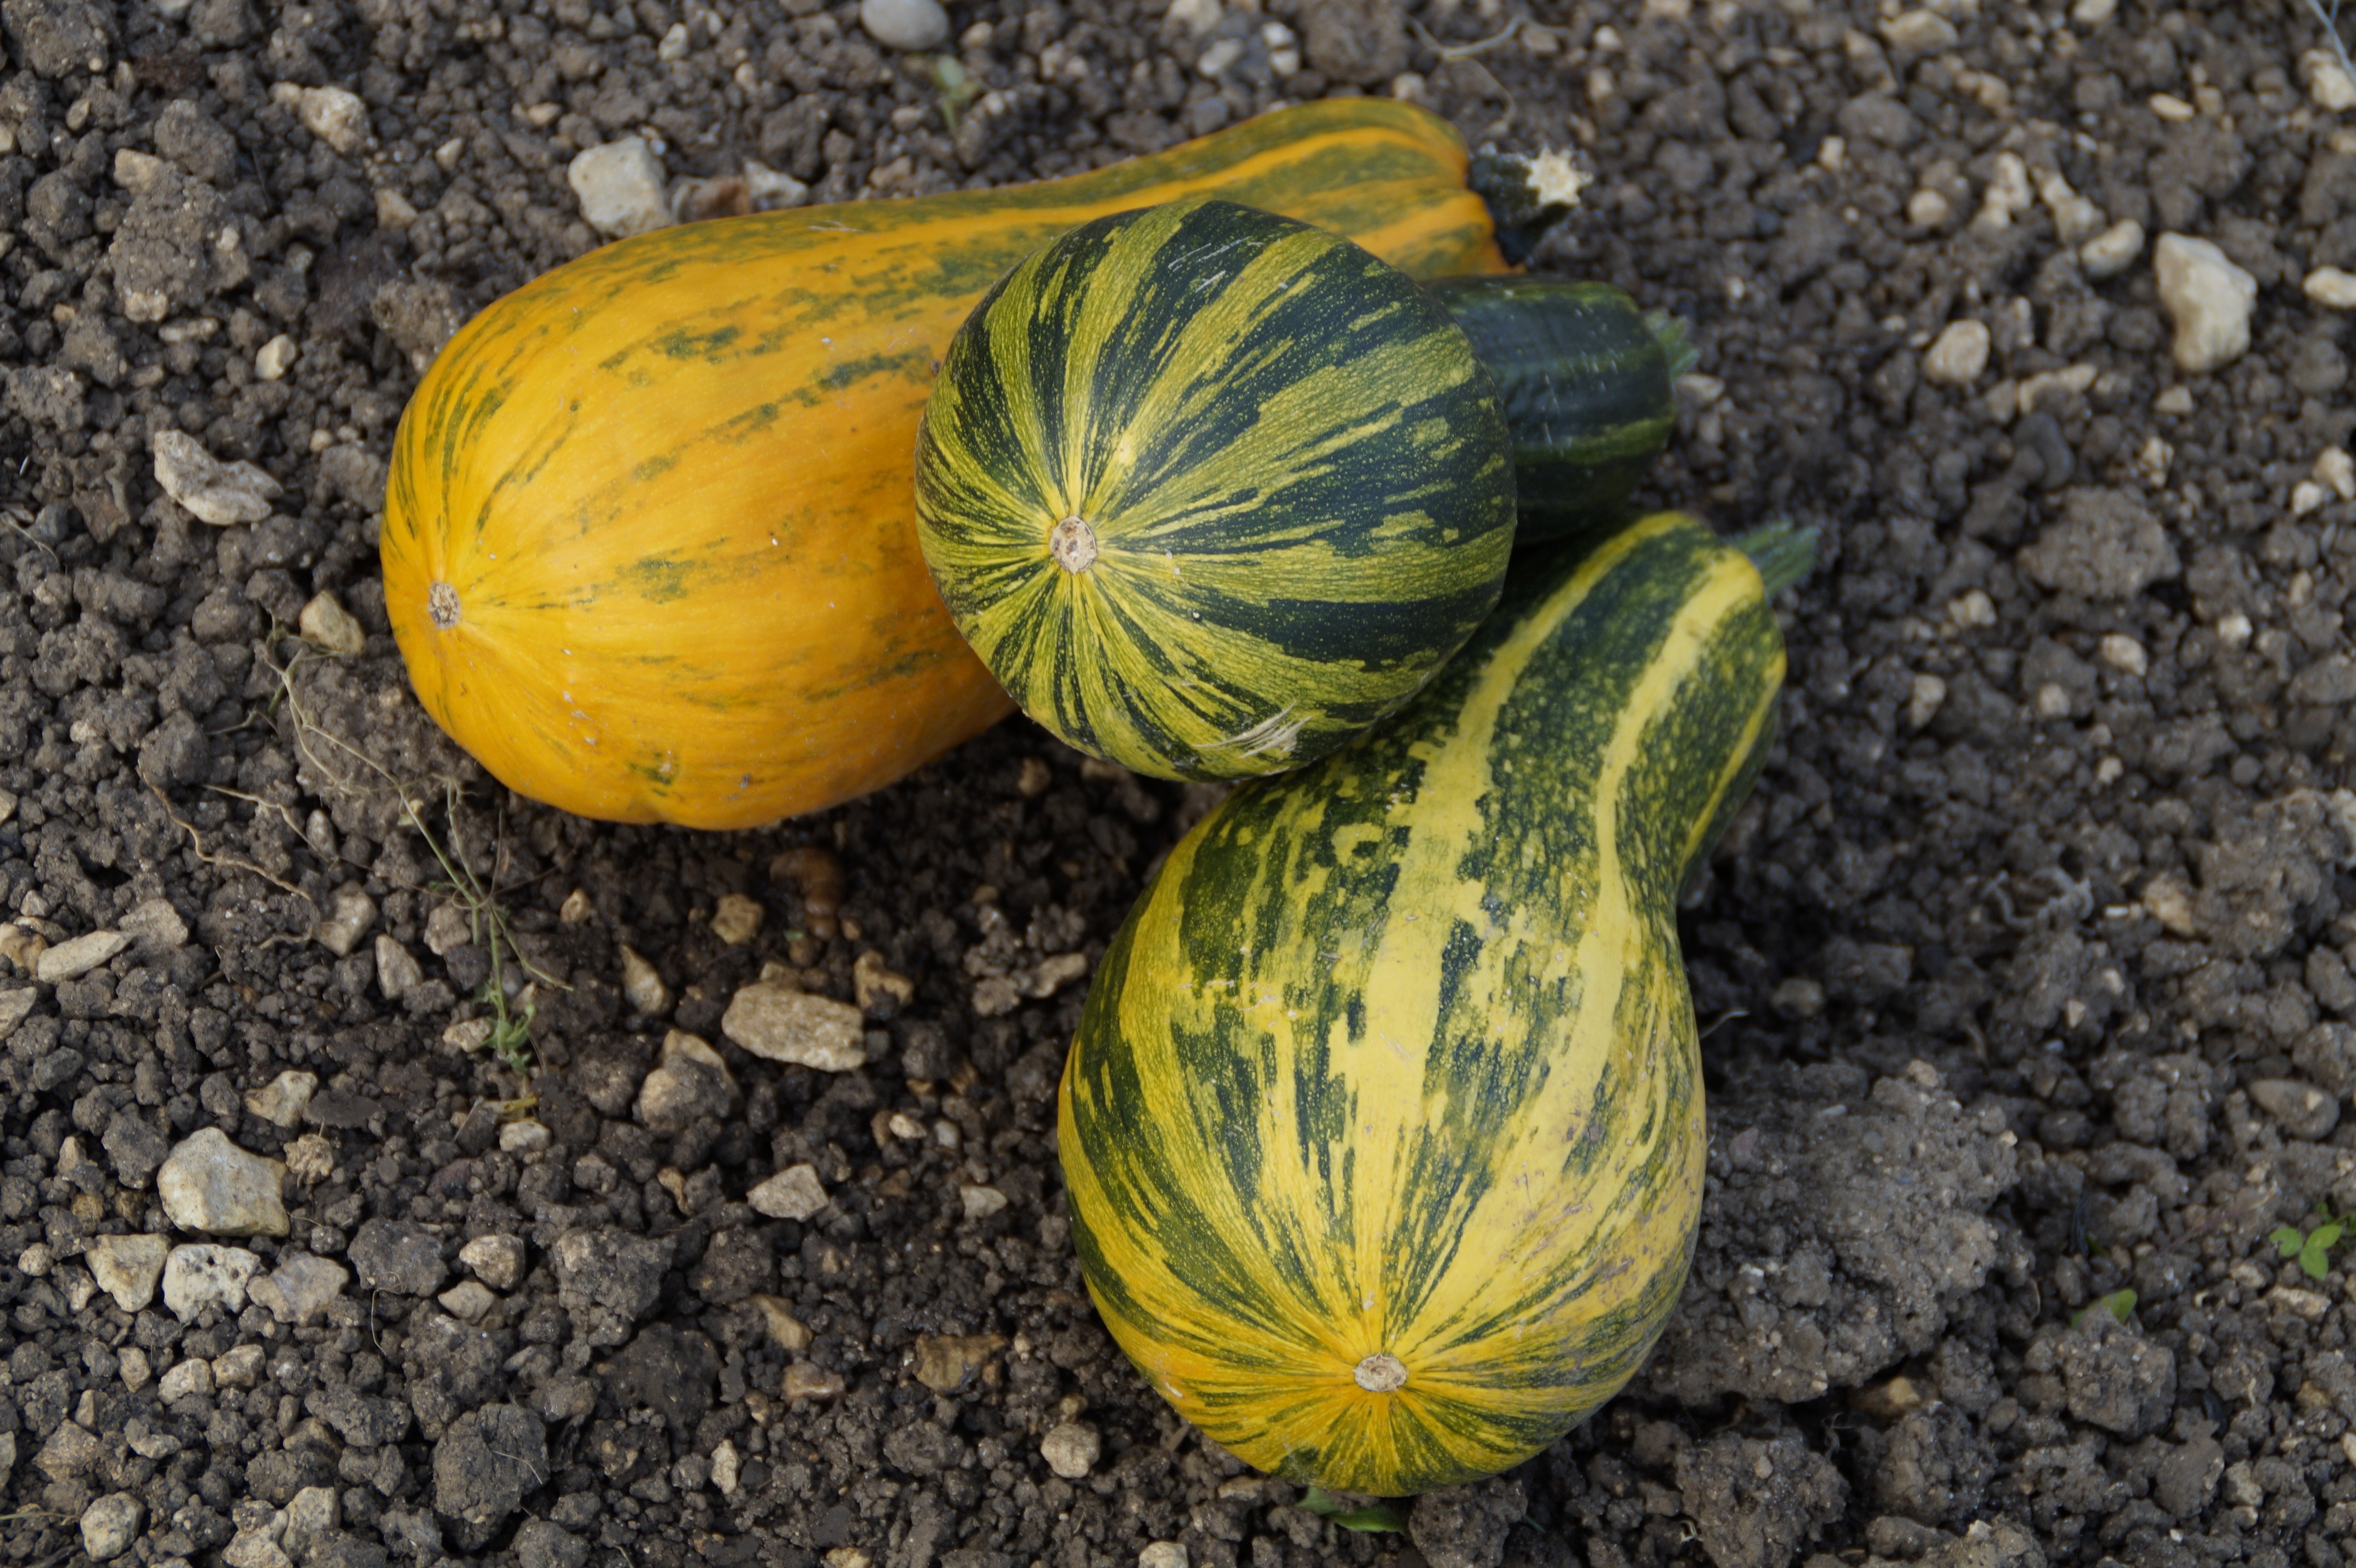
plant, fruit, produce, vegetable, autumn, pumpkin, squash, gourd, calabaza, pumpkins, melon, cucurbita, honeydew, decorative squashes, cucumis, local food, commodity, muskmelon, still life photography, winter squash, cucumber gourd and melon family, figleaf gourd, summer squash, gourd order